Roman Catholic Diocese of Mondoñedo-Ferrol

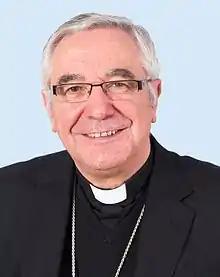
Bishop Manuel Sánchez Monge (2016).

422 parishes, covering the northern part of the Province of A Coruña and the Province of Lugo, with 153 priests (143 diocesan, 10 religious), 225 lay religious (14 brothers, 211 sisters) and 3 seminarians.